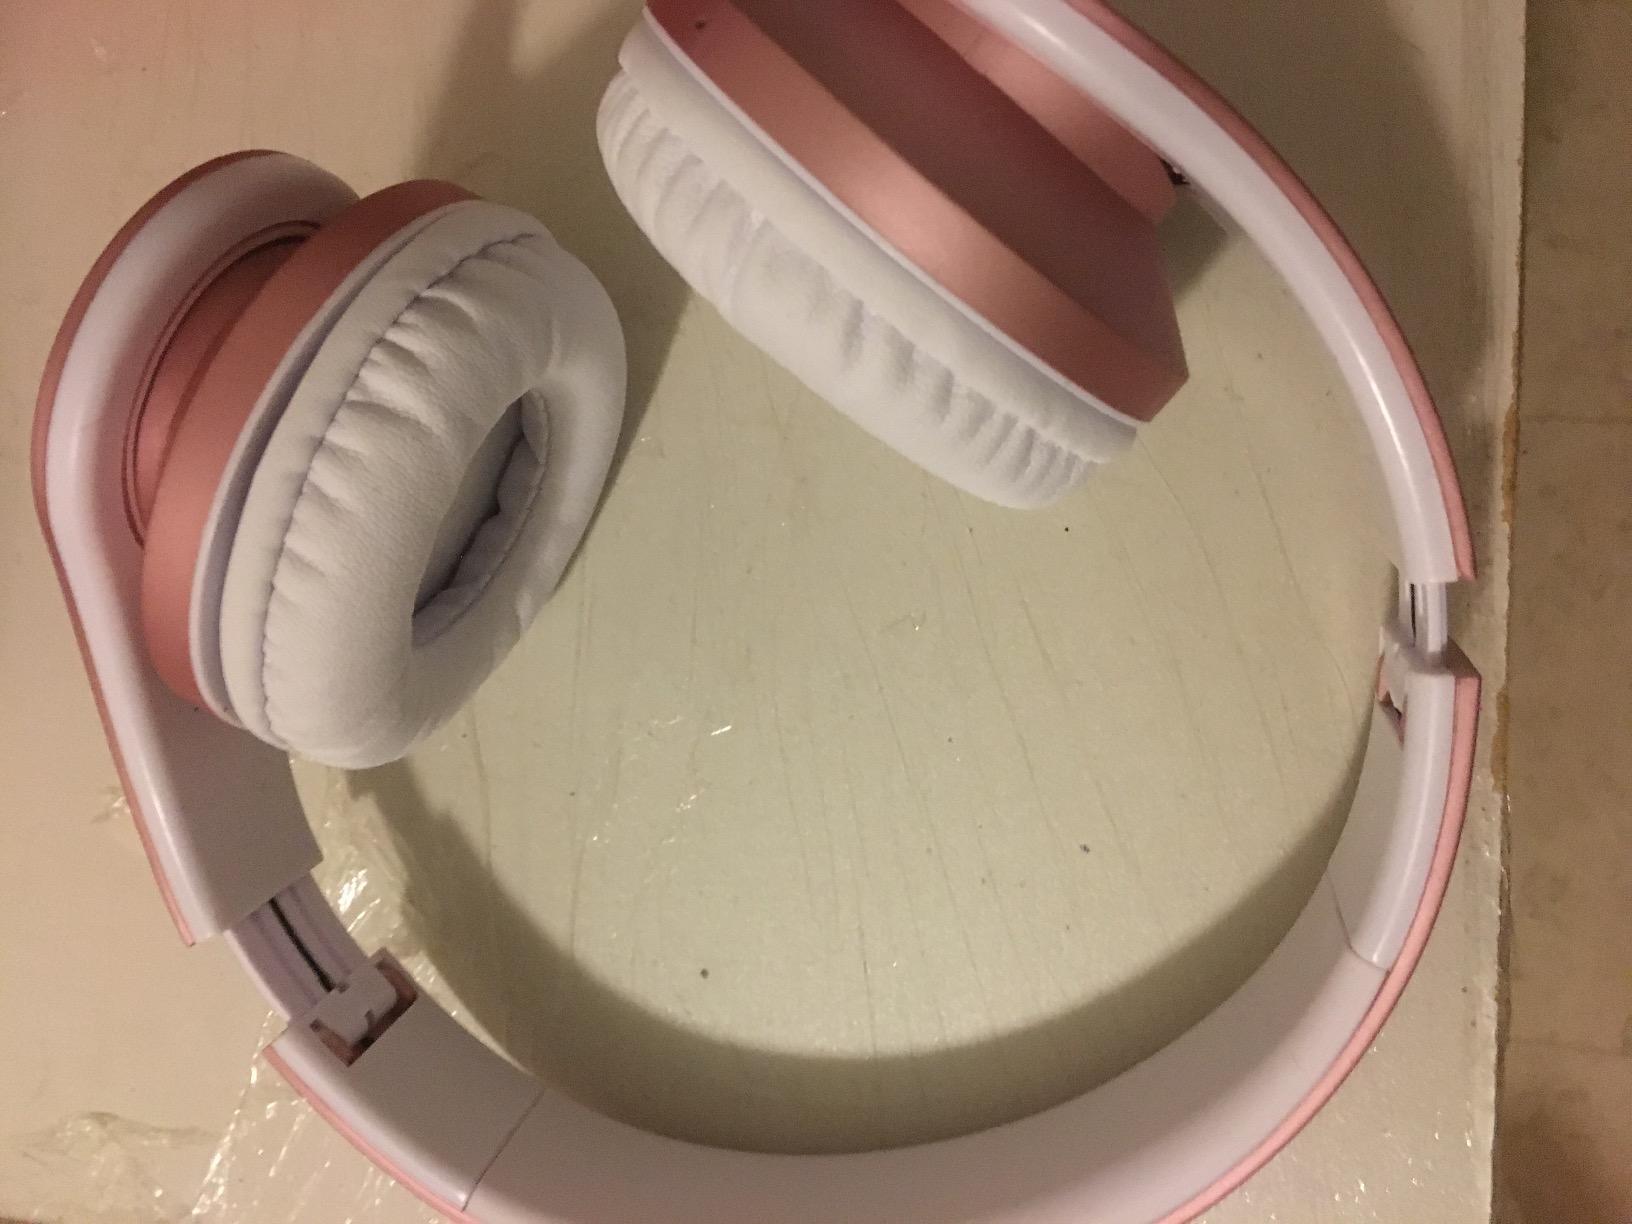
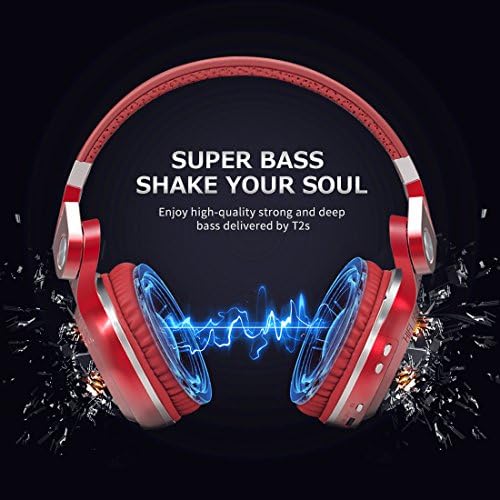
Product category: headphones
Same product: no